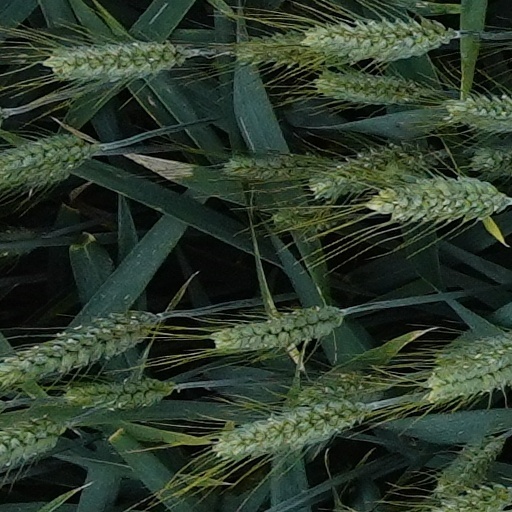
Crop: wheat